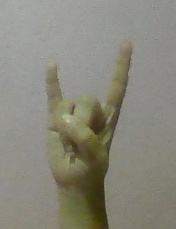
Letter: la